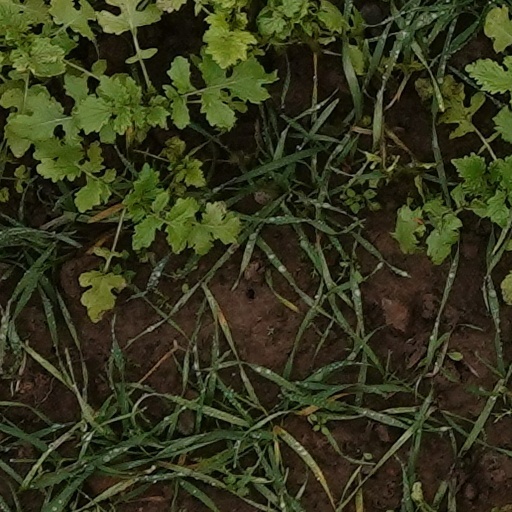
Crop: wheat